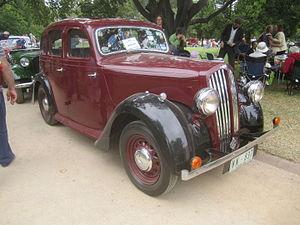
Le nom Singer Twelve fut utilisé pour plusieurs automobiles produites par le constructeur anglais Singer Motors.